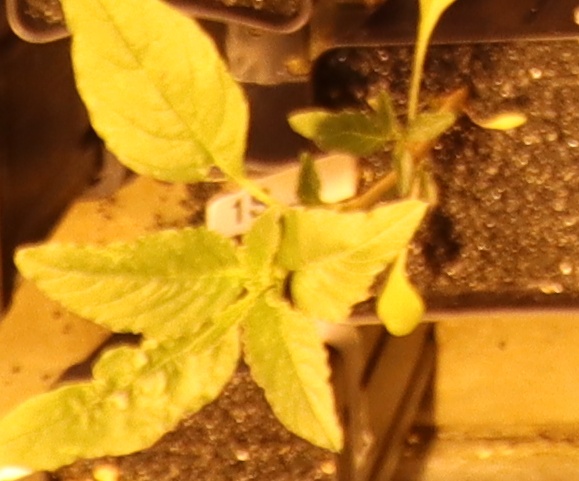
Label: Waterhemp